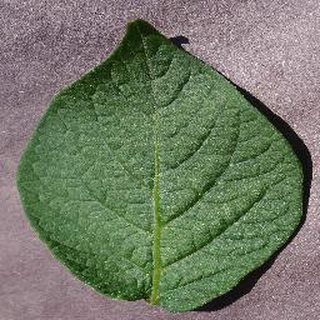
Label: healthy_potato